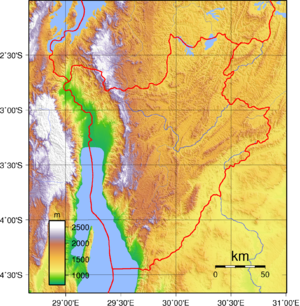
Burundi / Geografi
Burundis topografi.
Burundi er et land i det centrale Afrika. Det grænser op til Rwanda mod nord, Tanzania mod syd og øst og Den Demokratiske Republik Congo mod vest. Ligesom nabolandet Rwanda, har landet haft mange stridigheder mellem befolkningsgrupperne hutu og tutsi; Burundi fik dog ikke nær så meget opmærksomhed som Rwanda i medierne. Stridighederne resulterede i en blodig borgerkrig, der varede fra 1993 til 2003.